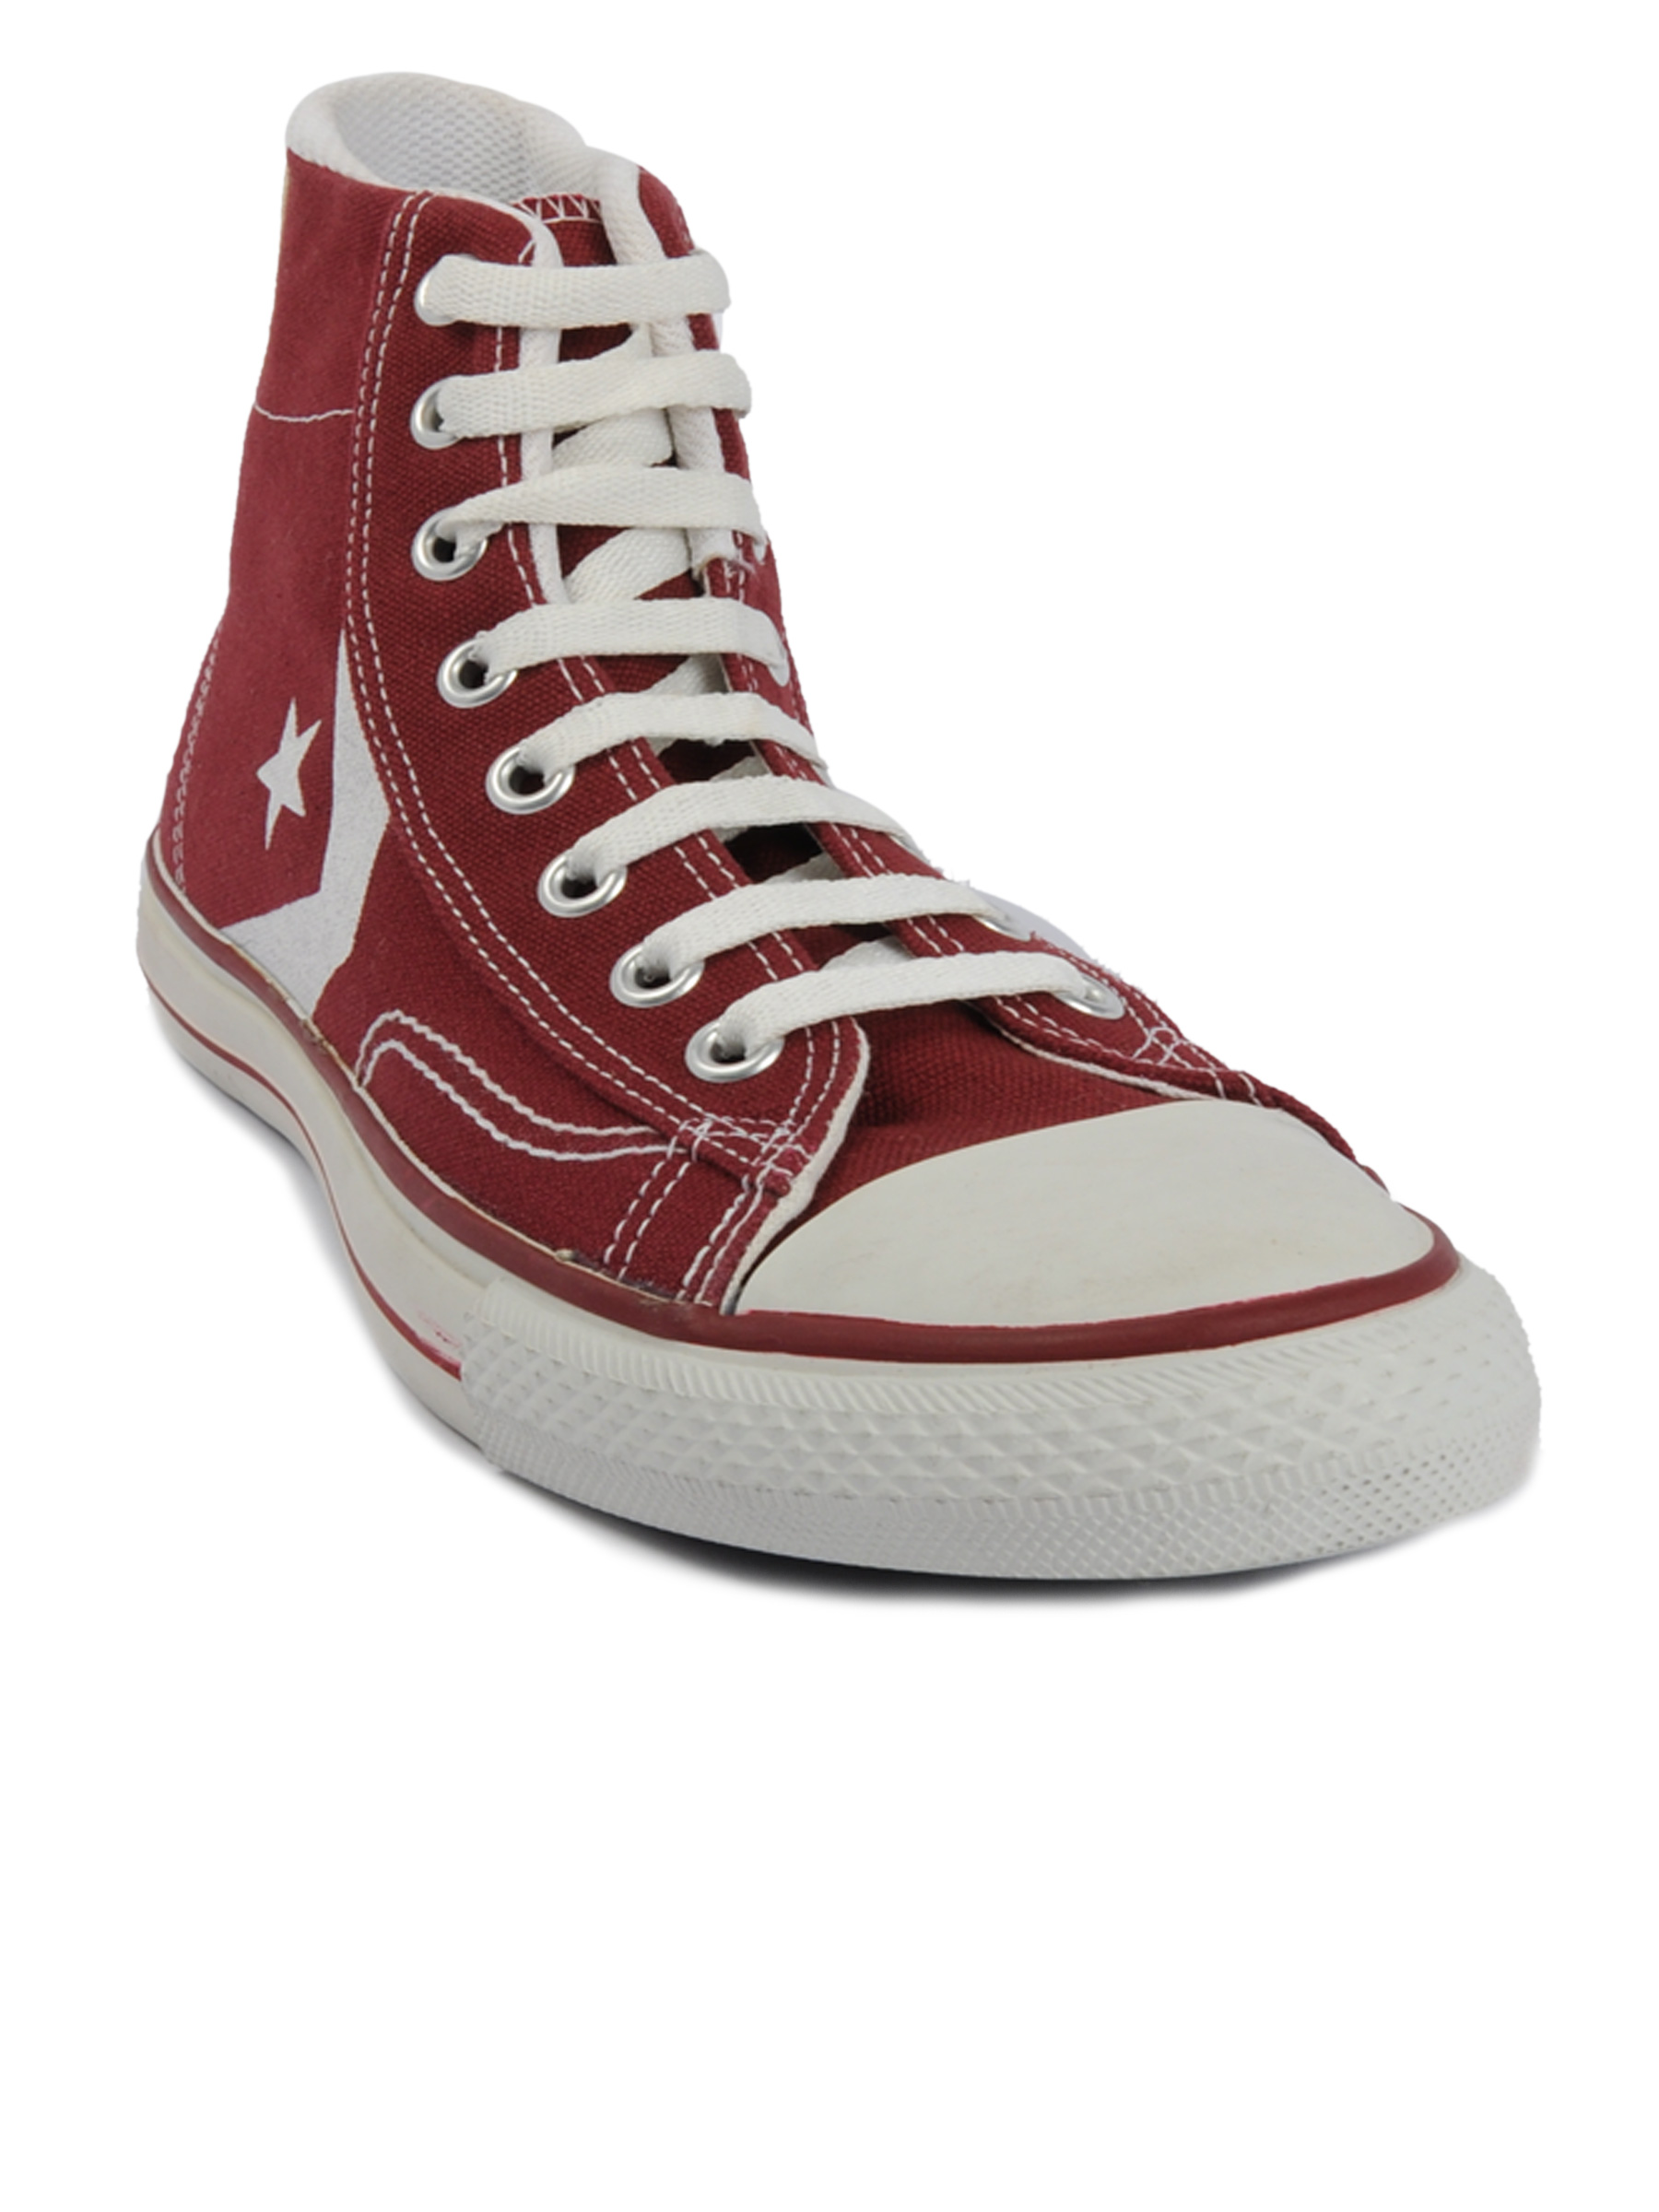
Converse Unisex Ct As Star Chevron Hi Maroon Casual Shoes
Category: Footwear / Shoes / Casual Shoes
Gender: Unisex
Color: Maroon
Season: Fall 2011
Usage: Casual